United States Forces Korea

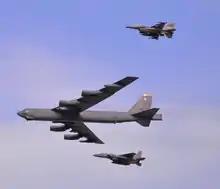
A U.S. Air Force B-52 Stratofortress conducted a low-level flight in the vicinity of Osan Air Base, South Korea.

Ulchi-Freedom Guardian, Key Resolve, and Foal Eagle, in addition to multiple Rehearsal of Concept (ROC) Drills, are the three theater level exercises.